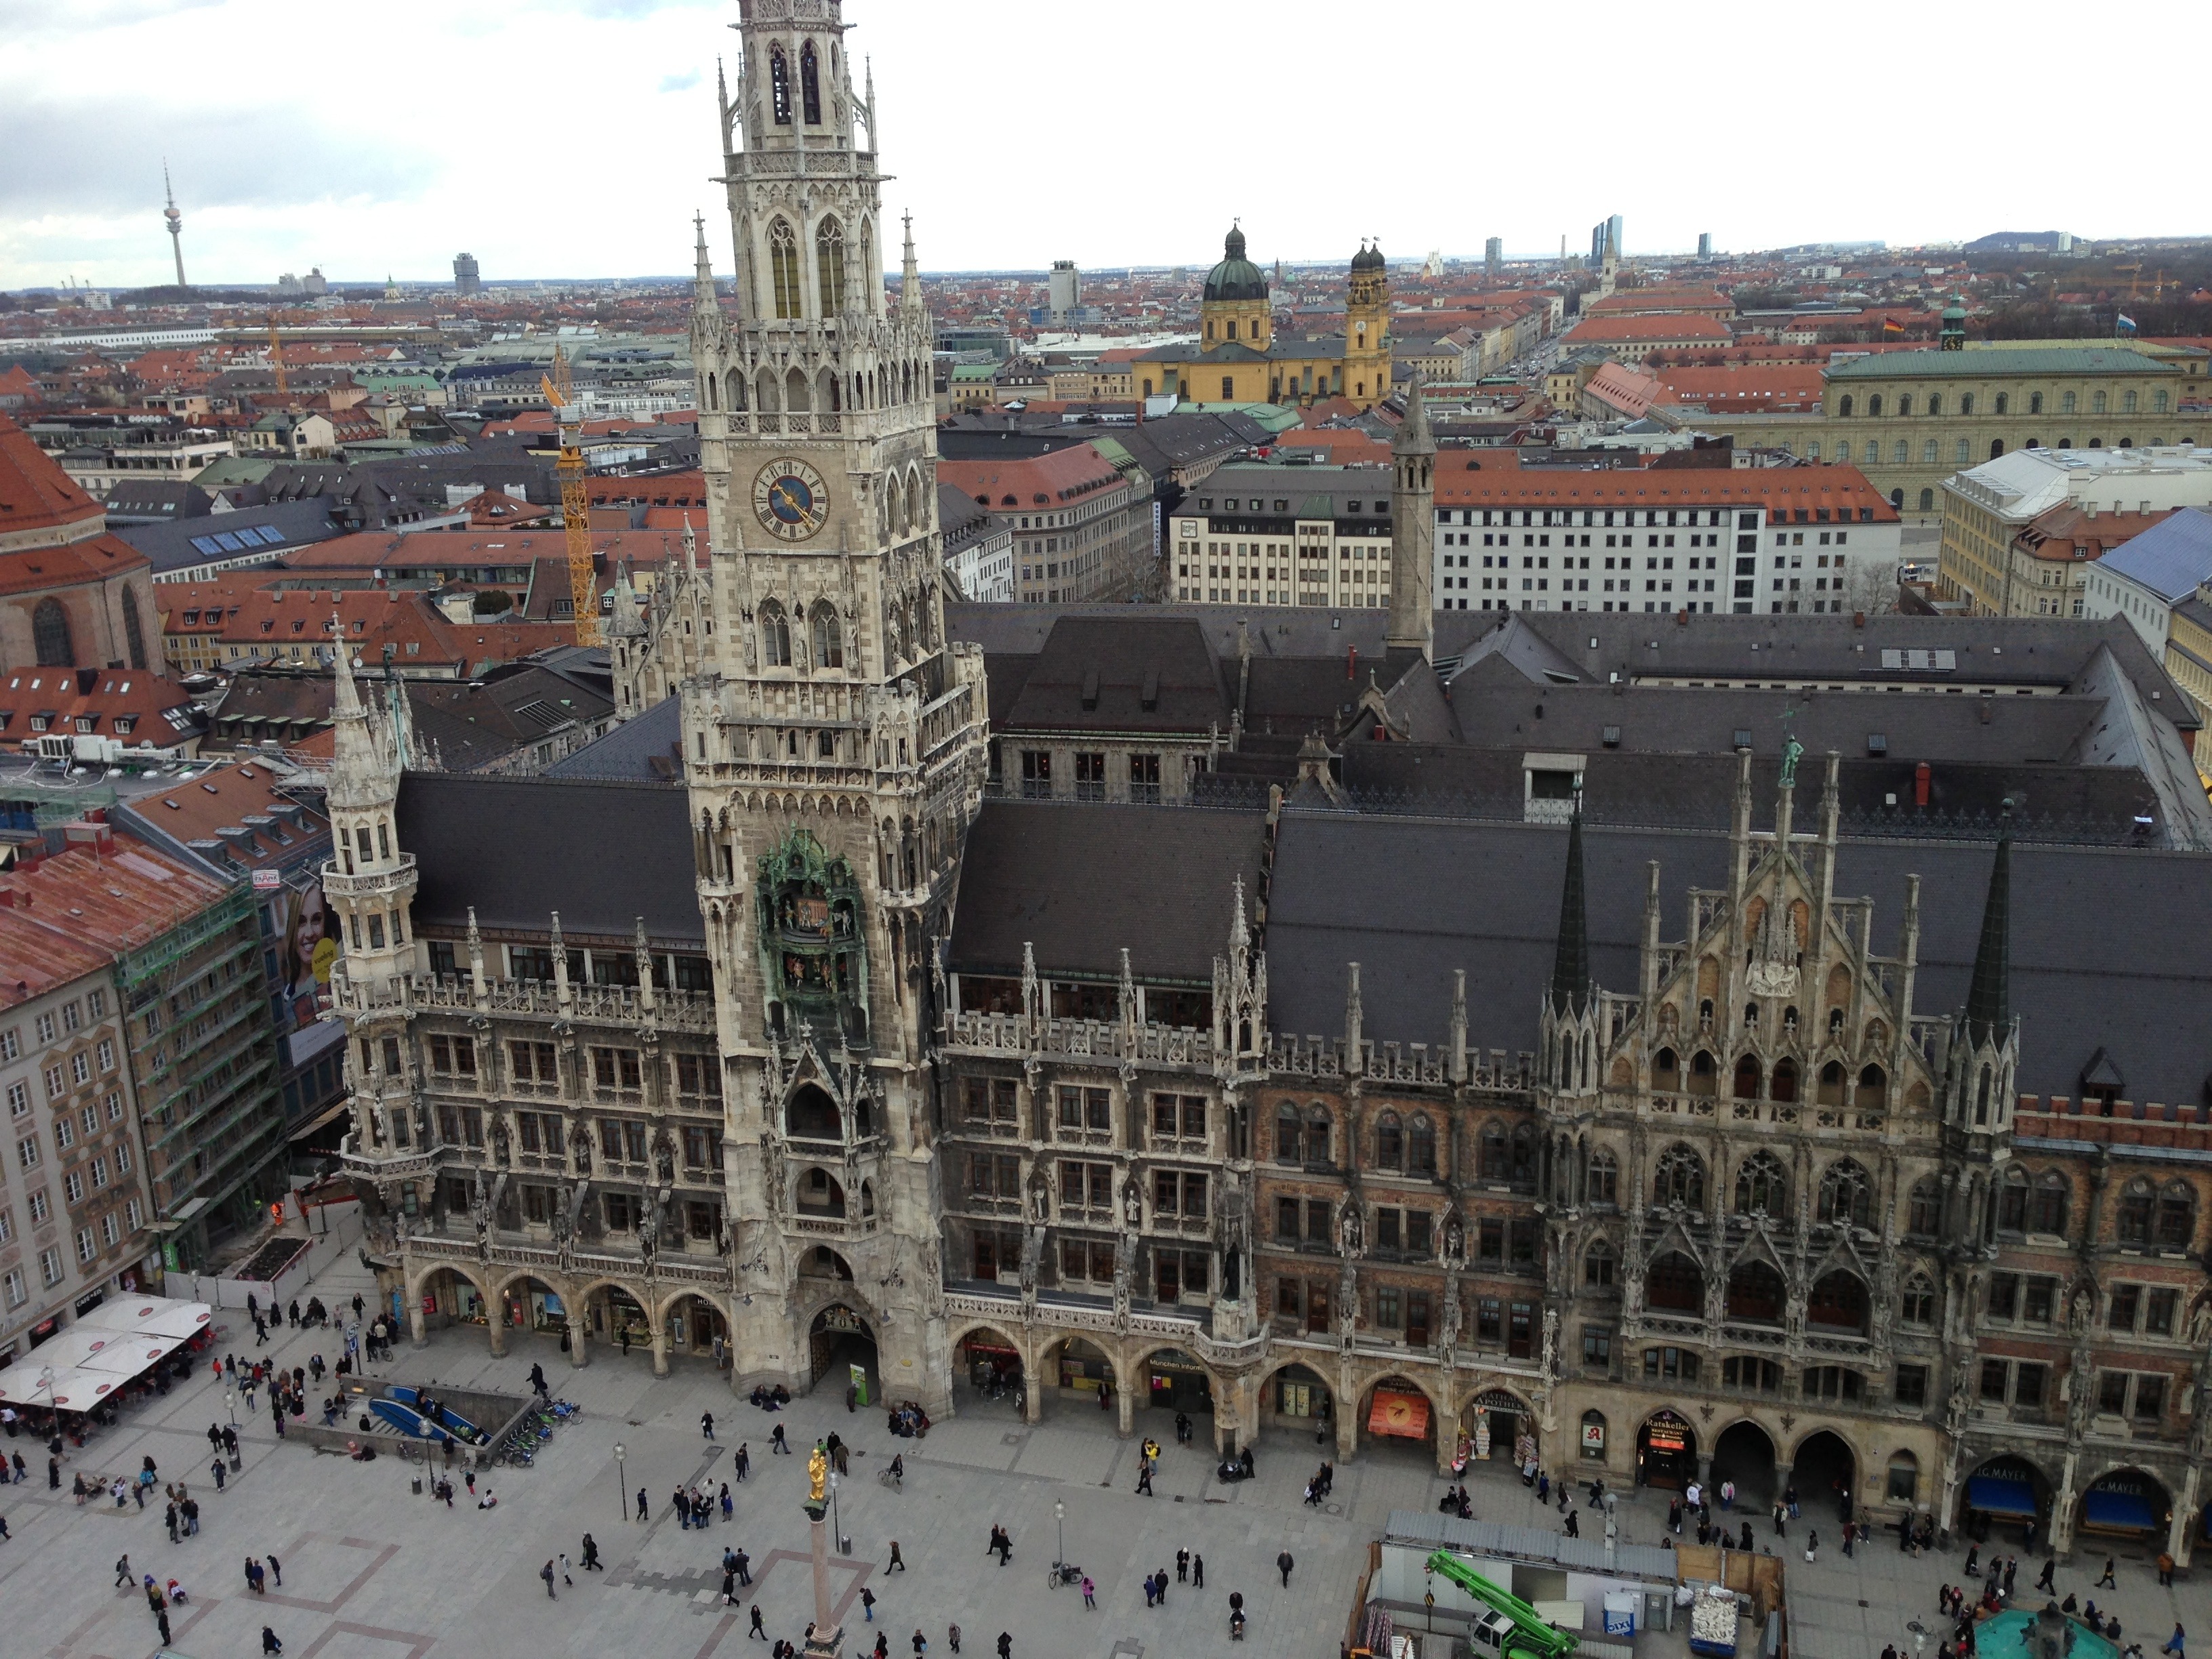
structure, palace, city, cityscape, panorama, downtown, plaza, landmark, stadium, arena, town square, bavaria, munich, marienplatz, metropolis, town hall, aerial photography, sport venue